Lucinda Williams

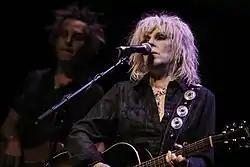
Williams performs at Fitzgerald Theater, St. Paul, MN in 2019

On February 5, 2016, Williams released her 12th studio album, "The Ghosts of Highway 20", and performed the track "Dust" on "The Late Show with Stephen Colbert" on February 17, 2016. AllMusic wrote "after releasing one of the best and boldest albums of her career with "Down Where the Spirit Meets the Bone", Williams goes from strength to strength with "The Ghosts of Highway 20", and it seems like a welcome surprise that she's moving into one of the most fruitful periods of her recording career as she approaches her fourth decade as a musician". The album debuted at No. 36 on the "Billboard" 200, and was nominated for the Americana Music Award for Album of the Year.